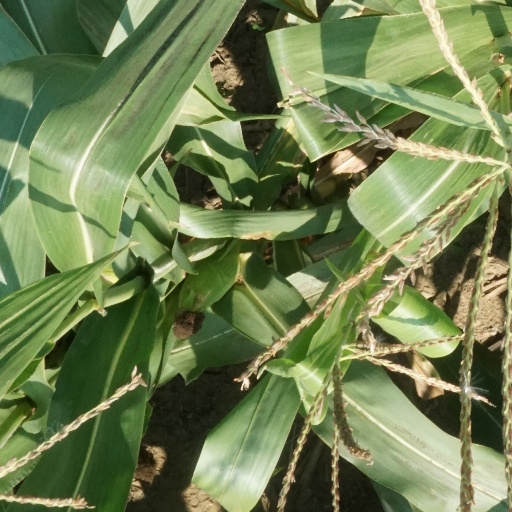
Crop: maize; corn